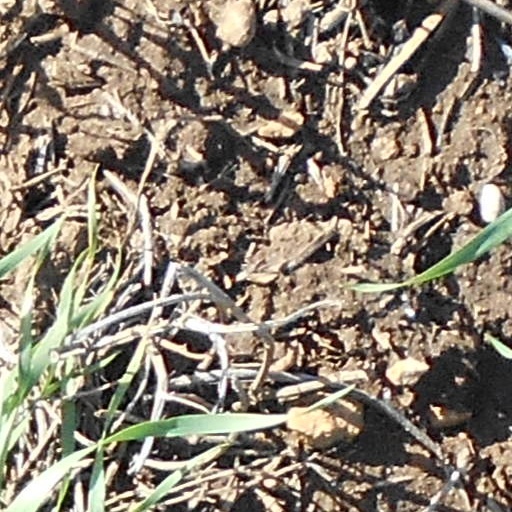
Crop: wheat